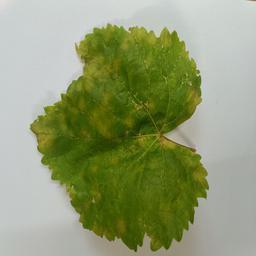
Label: Downy Mildew